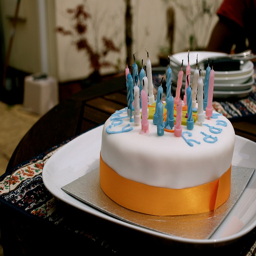
A birthday cake is covered with partially melted candles.
A birthday topped with icing and pink and blue candles.
A birthday cake that has a lot of have burnt and melted candles on top that are not lit anymore.
a cake on a tray has some candles on it
A birthday cake with a lot of candles on the top of it.